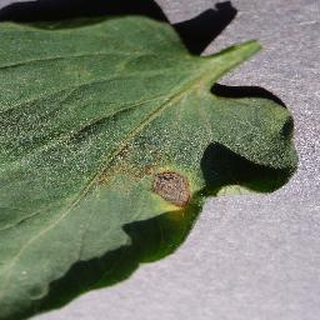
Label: tomato_early_blight